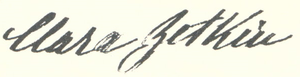
Clara Zetkin [ˈklaːʀa ˈt͡sɛtkiːn], née Clara Eißner [ˈaɪsnɐ] le 5 juillet 1857 à Wiederau, en royaume de Saxe, et morte à Arkhangelskoïe, près de Moscou, le 20 juin 1933, est une enseignante, journaliste et femme politique marxiste allemande, figure historique du féminisme, plus précisément du féminisme socialiste.